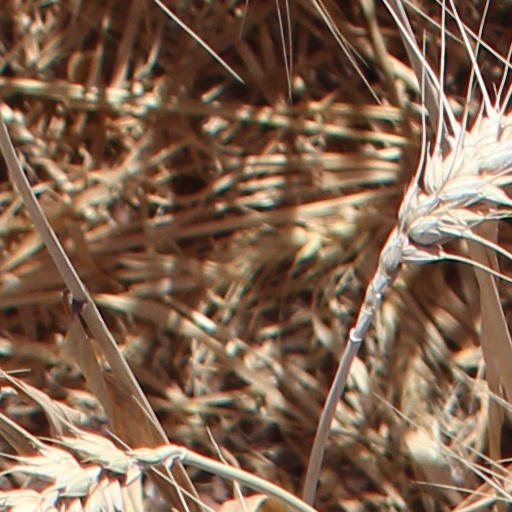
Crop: wheat